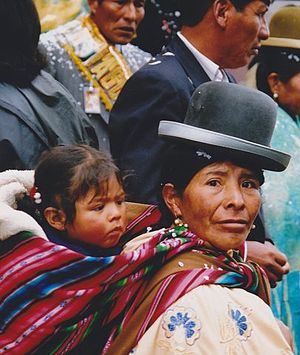
Mor
En mor i Bolivia med sit barn
En mor eller moder er en kvinde, som har et barn. Grundlæggende set er ordet mor en biologisk betegnelse, men adopterede børn og stedbørn kalder ofte adoptivmoren eller stedmoren for mor.